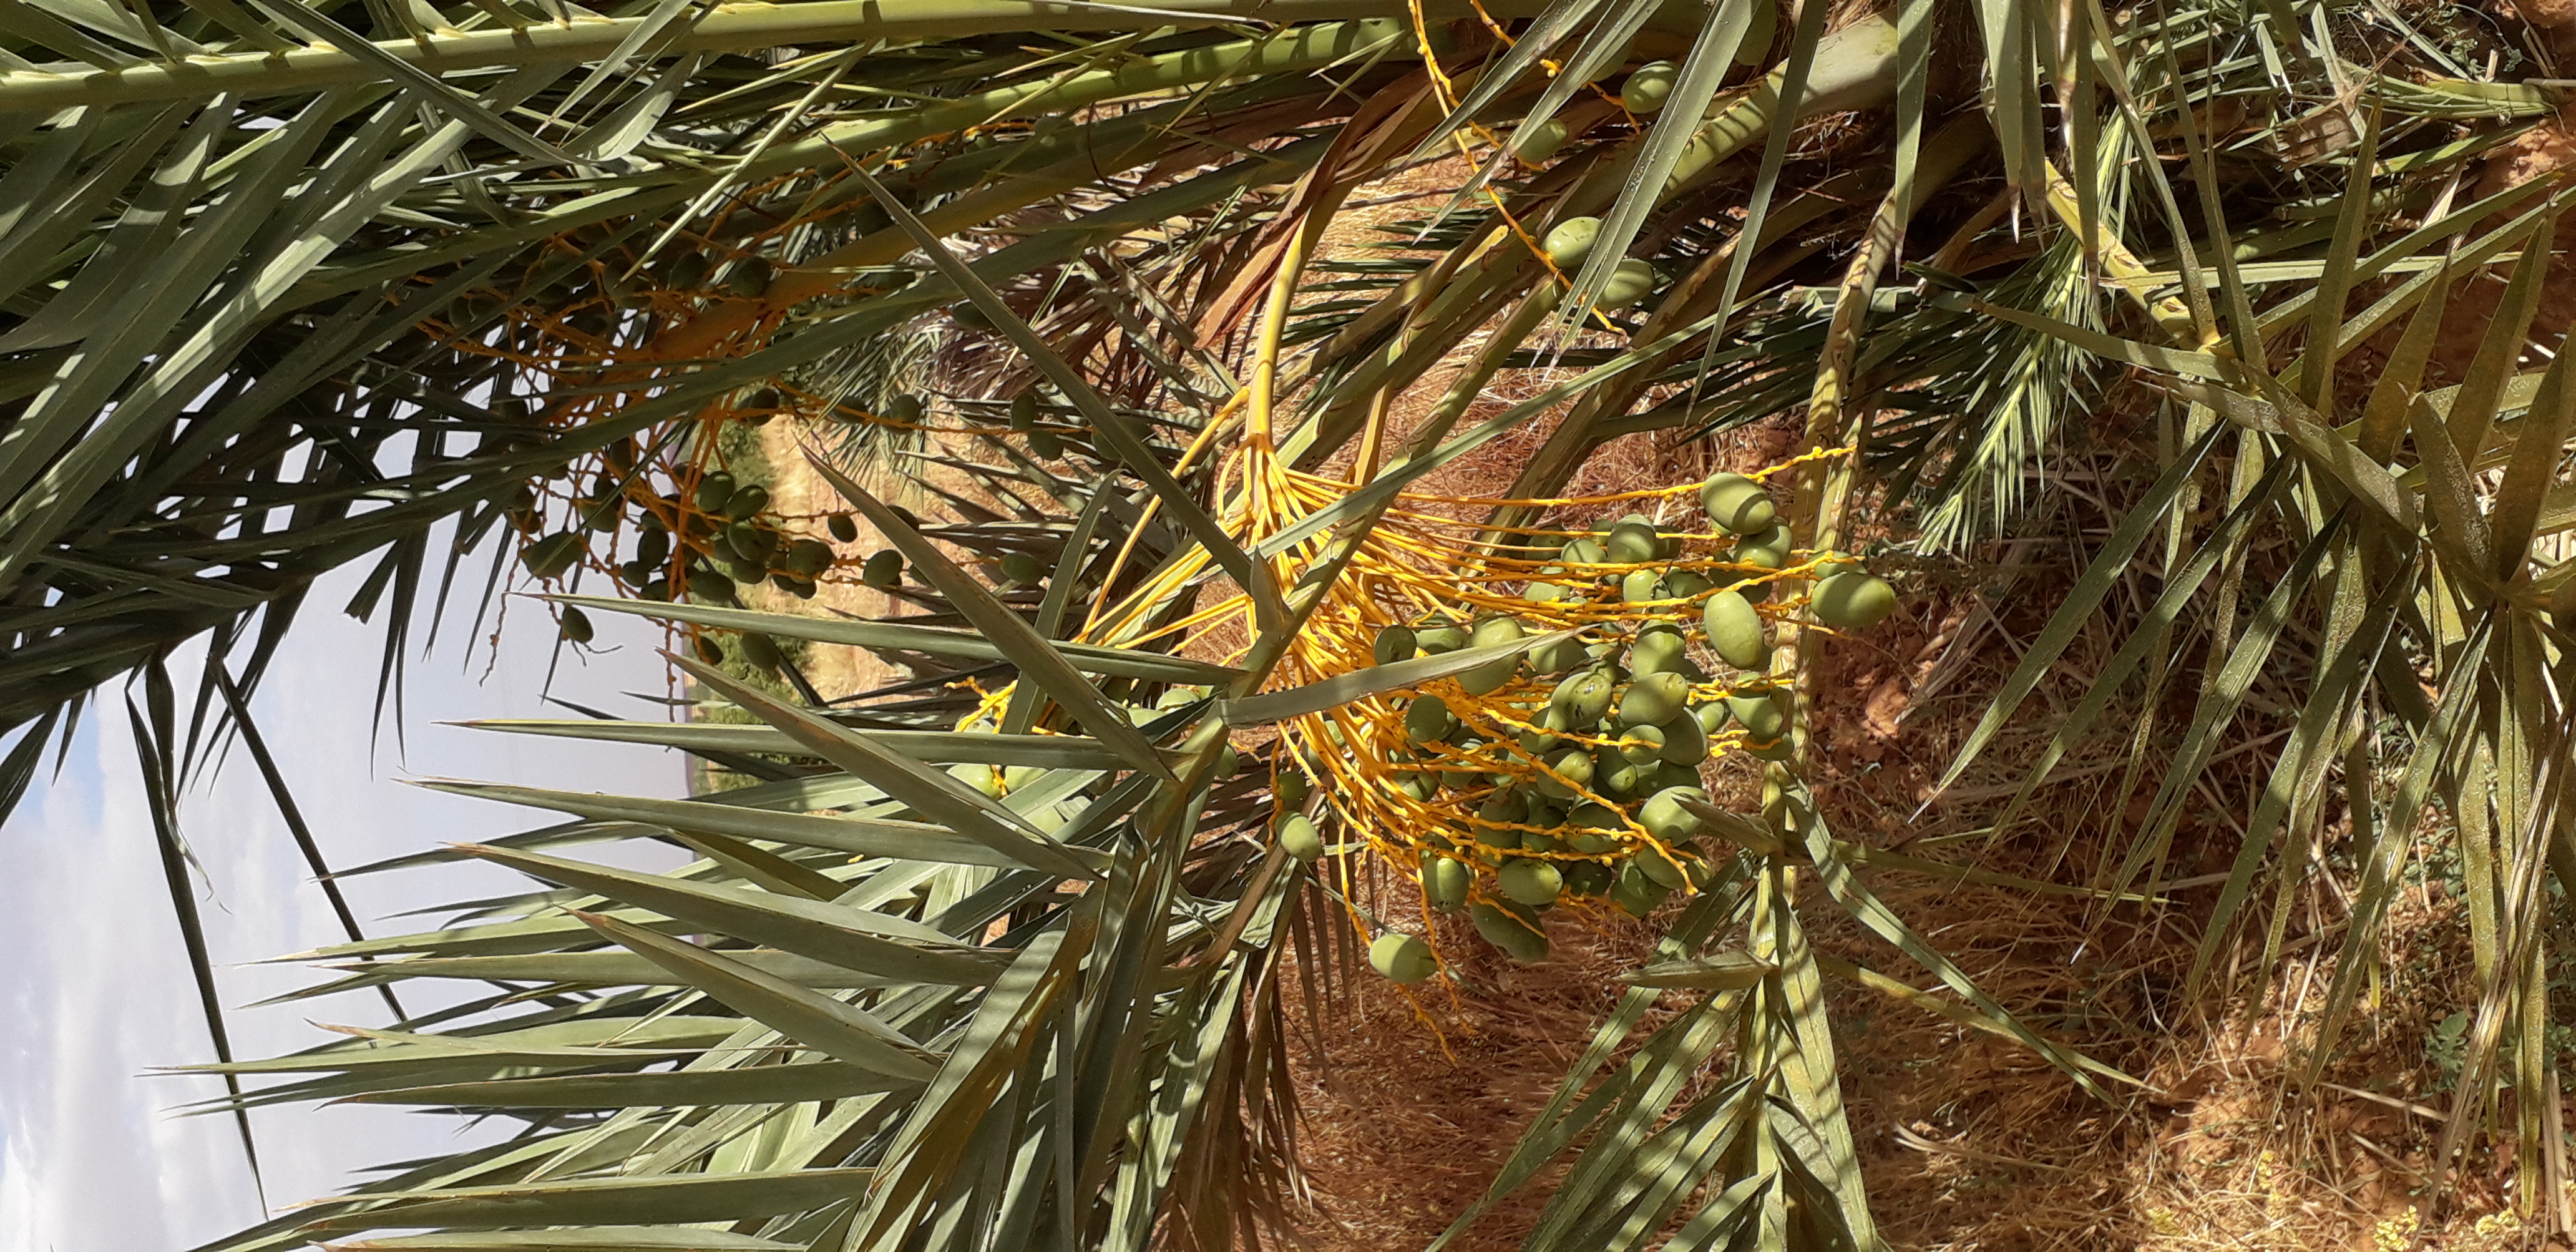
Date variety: Boumajhoul